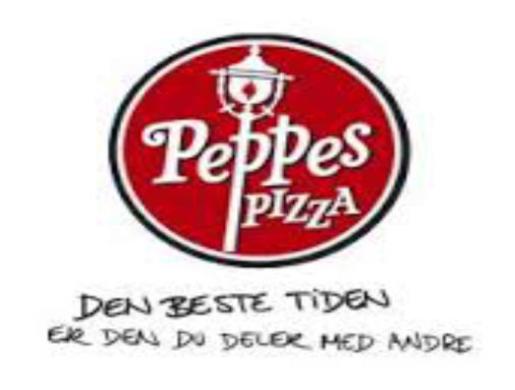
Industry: Food